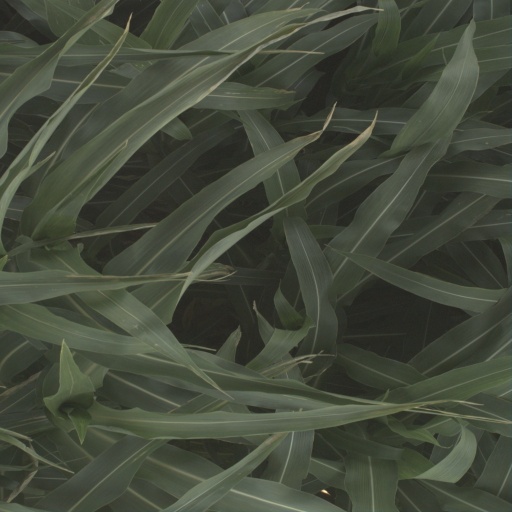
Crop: sorghum